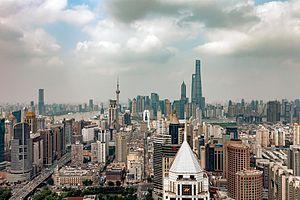
Shanghai skyline view from June 2015, shot from the top of the K11 building